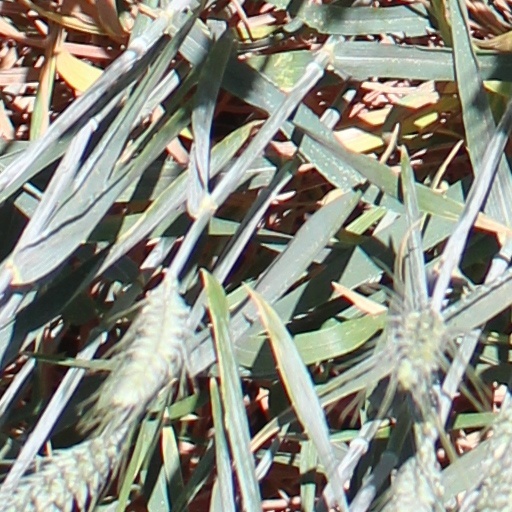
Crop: wheat